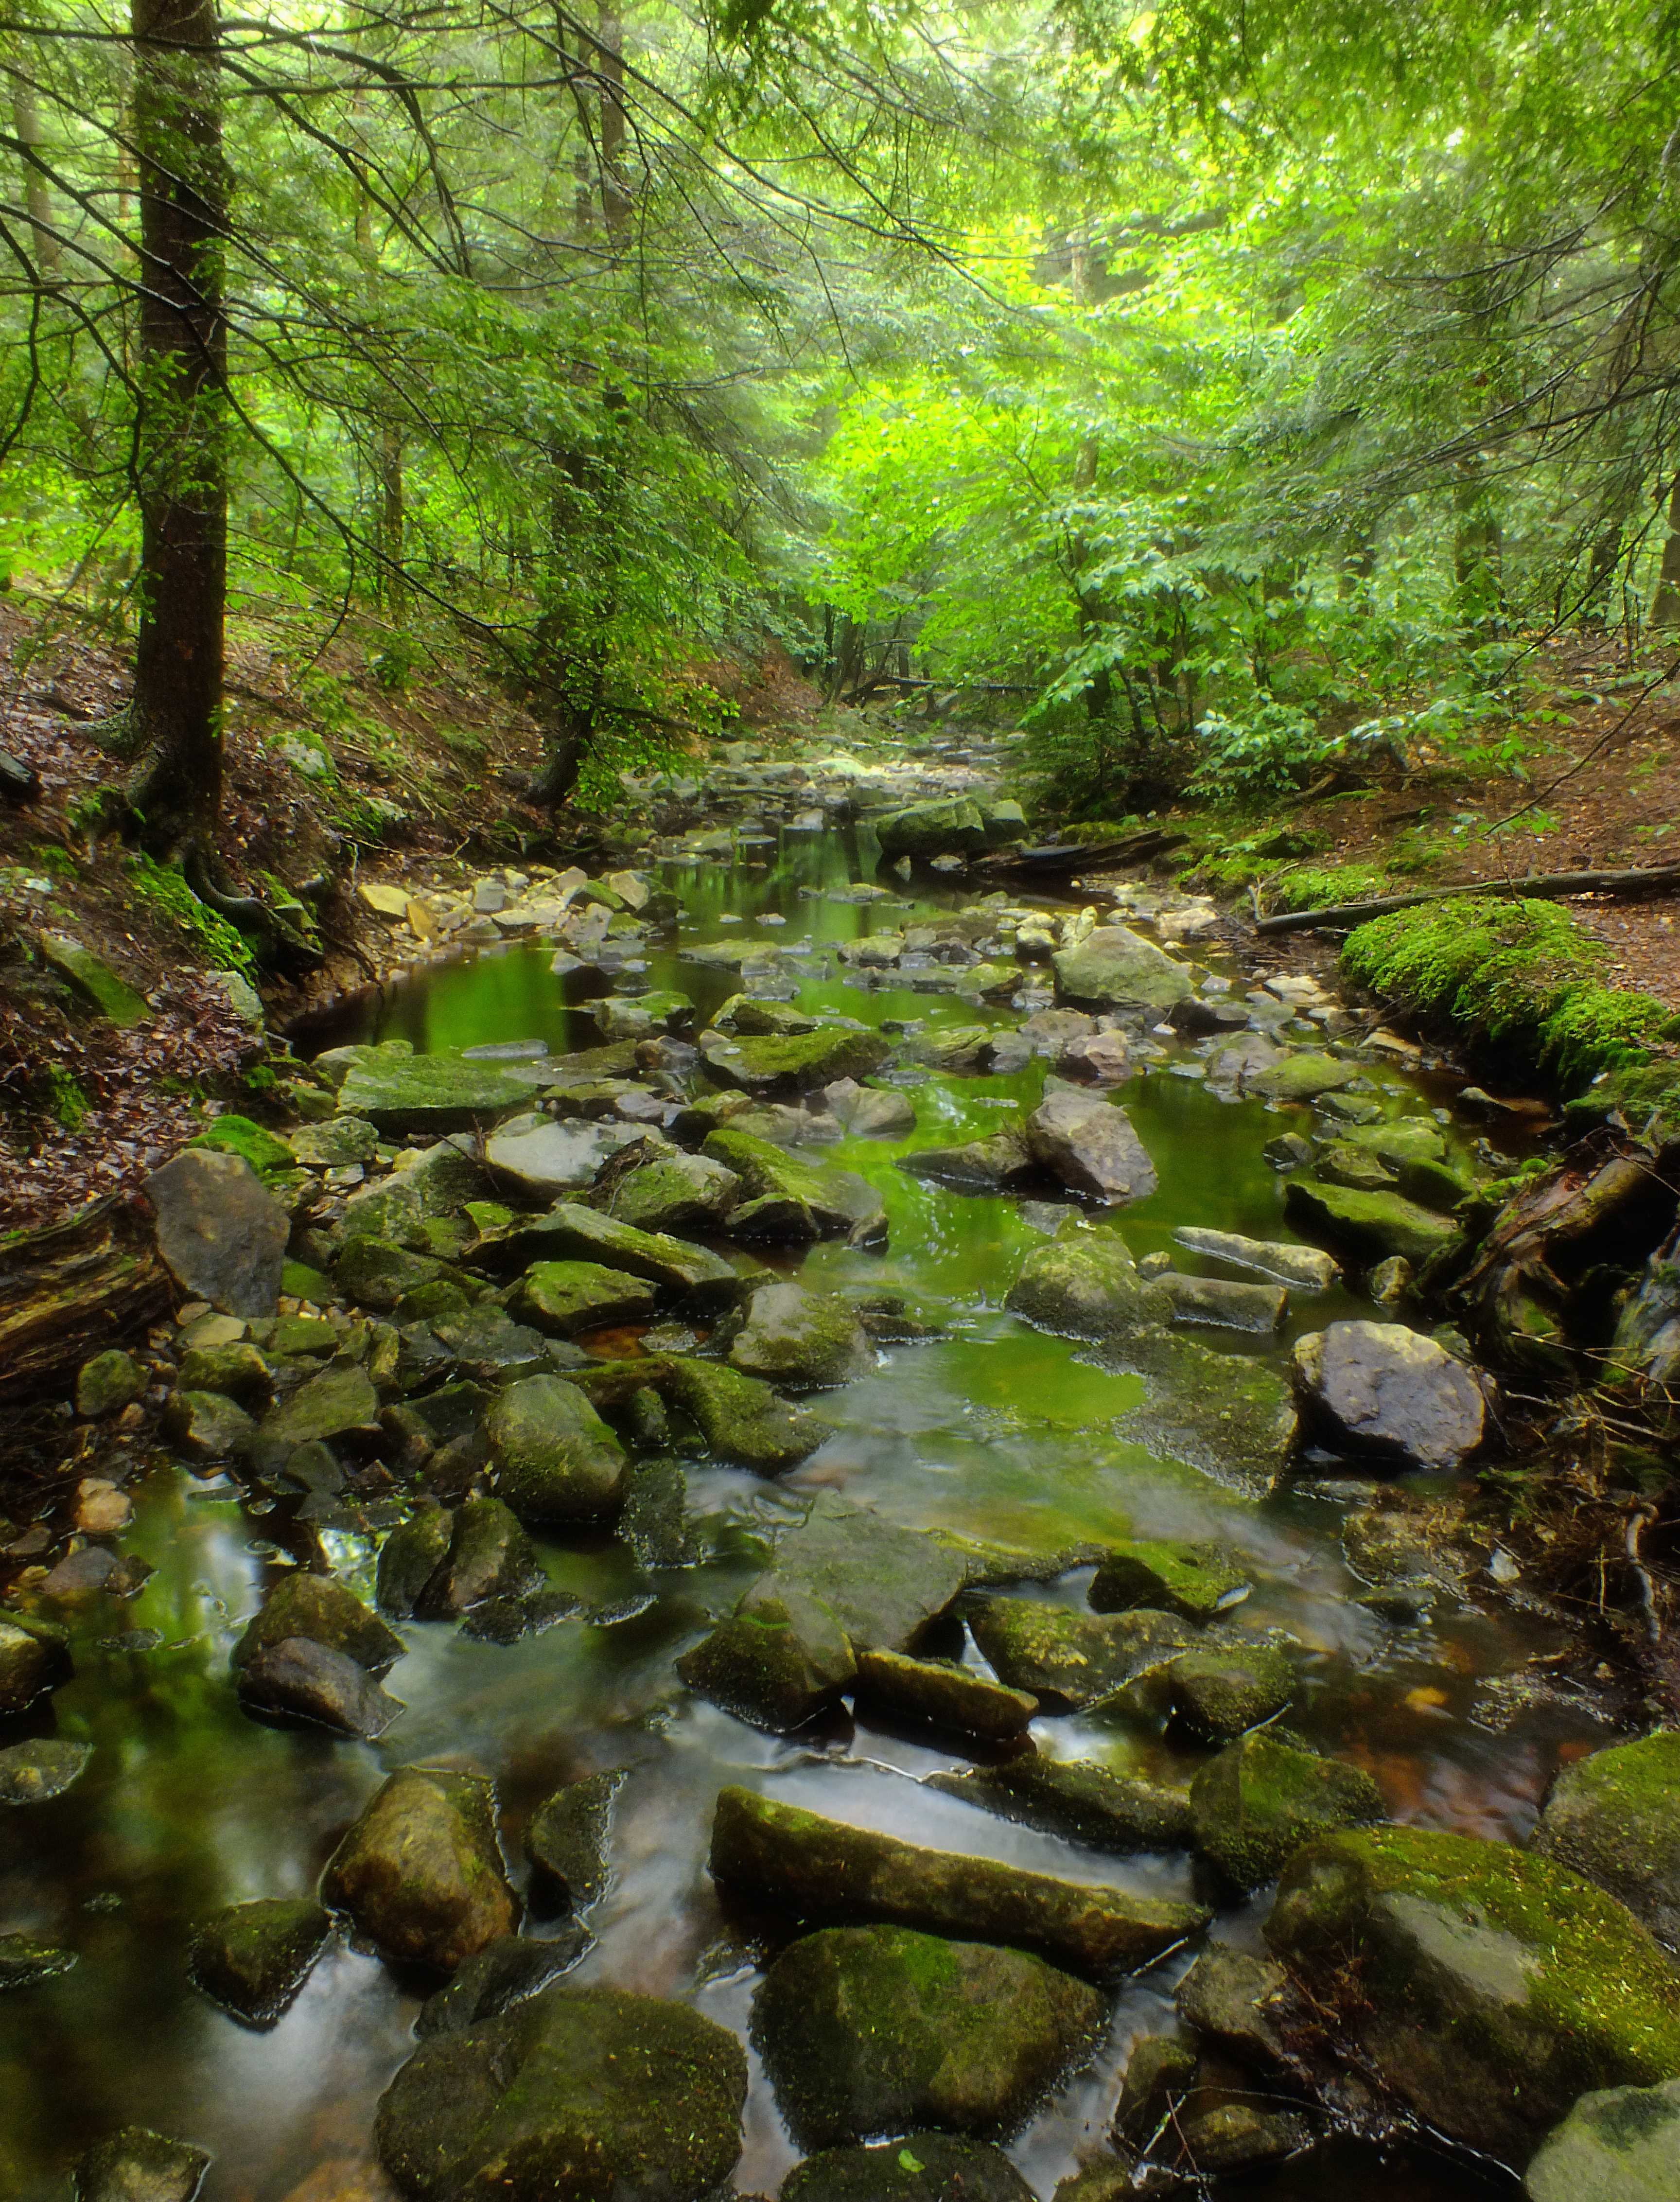
tree, forest, creek, wilderness, hiking, leaf, flower, river, valley, summer, stream, green, jungle, autumn, botany, body of water, trees, rocks, creativecommons, coniferous, vegetation, rainforest, hemlocks, easternhemlocks, lycomingcounty, pennsylvania, endlessmountains, loyalsockstateforest, devilselbownaturalarea, woodland, habitat, water feature, ecosystem, watercourse, northbranchrockrun, landform, old growth forest, natural environment, geographical feature